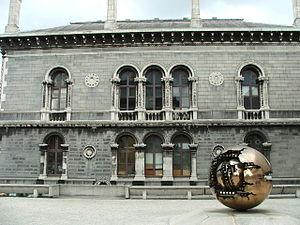
Arnaldo Pomodoro, né le 23 juin 1926 à Morciano di Romagna en Italie, est un important sculpteur italien moderne.